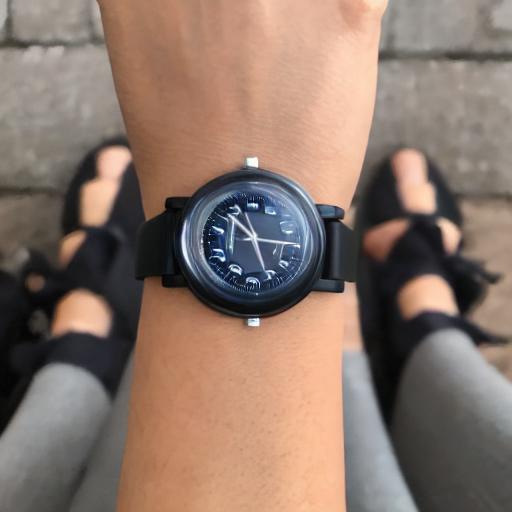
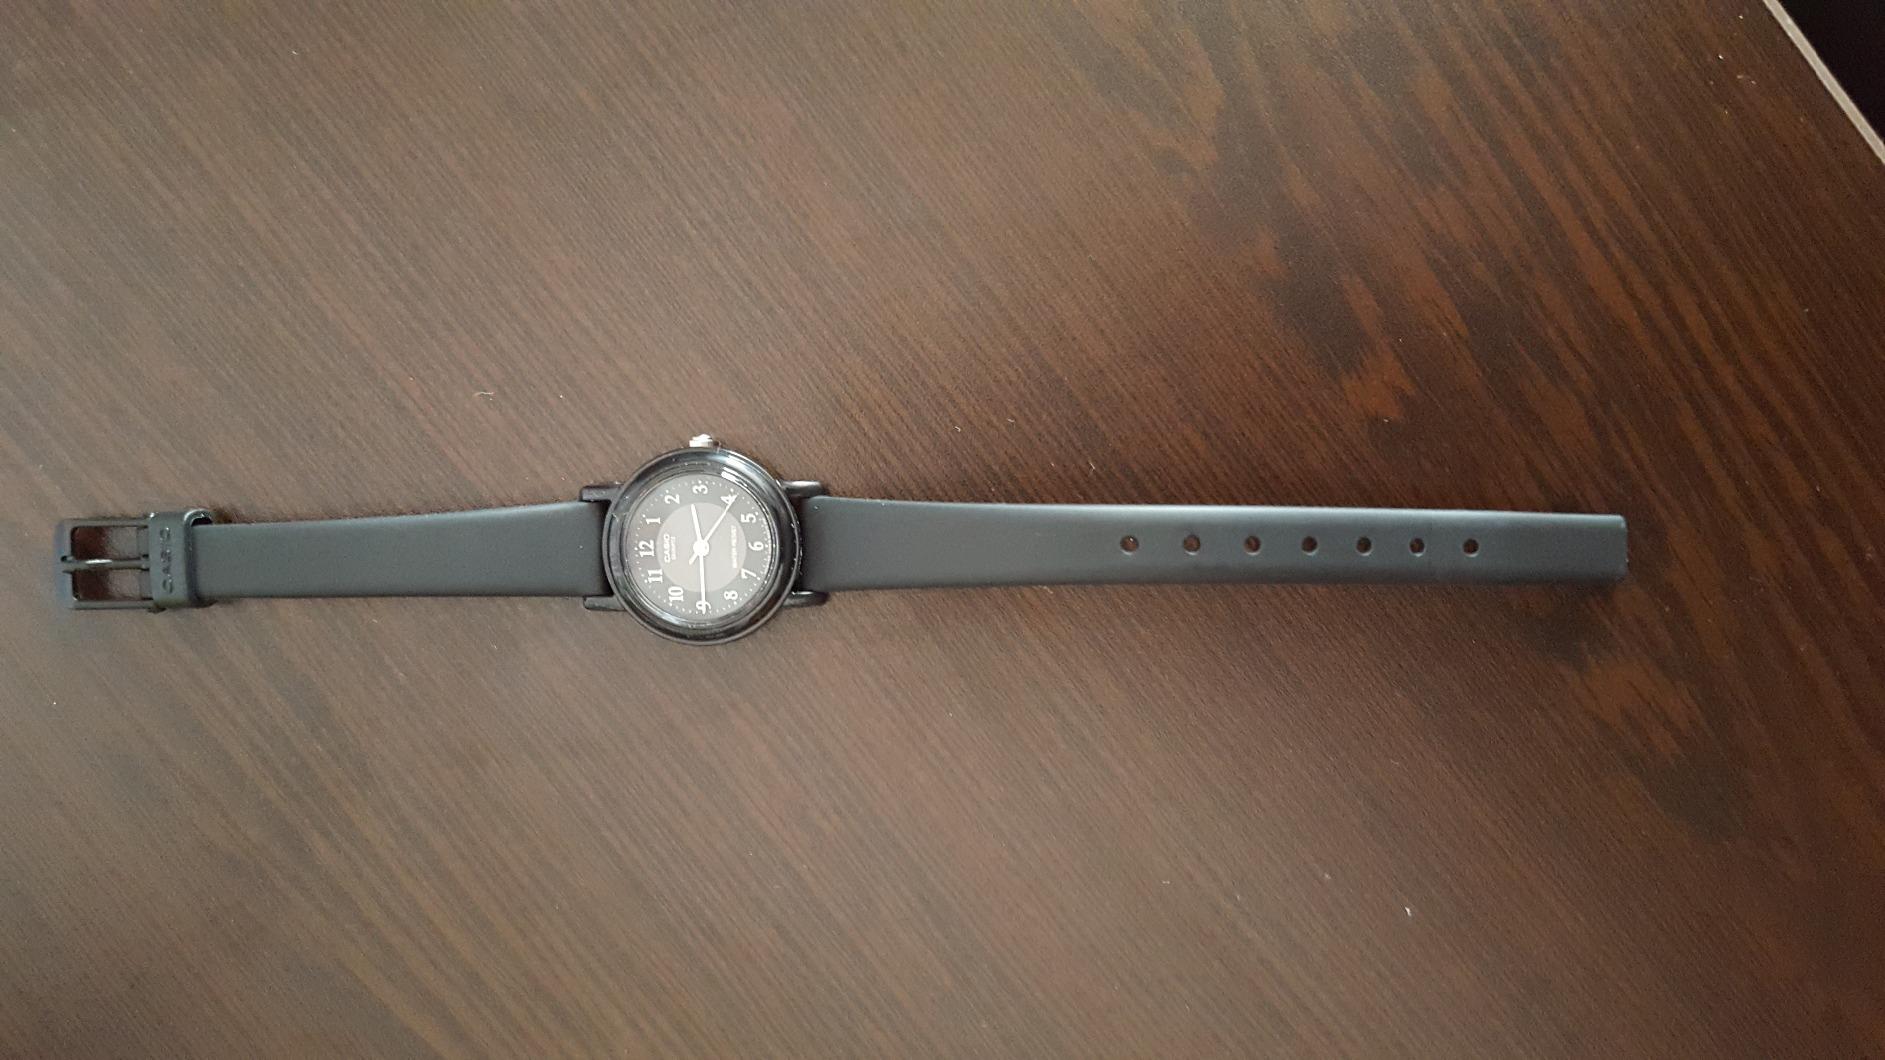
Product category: accessories_watch
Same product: no